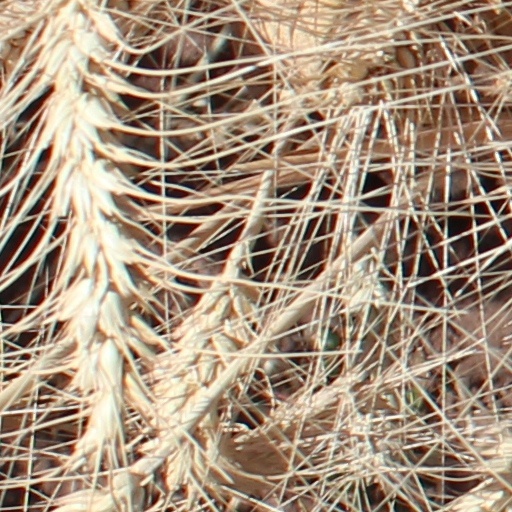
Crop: wheat